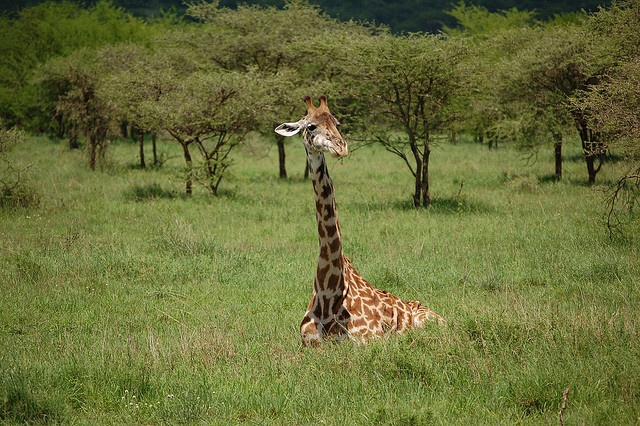
A giraffe laying in a lush green grass covered field.
A single giraffe in an outdoor field with some trees.
A giraffe laying down in the green grass with trees behind it.
A giraffe laying in a field of grass and trees
A giraffe is walking in the  jungle grass on a sunny day.